Guilhem Ademar

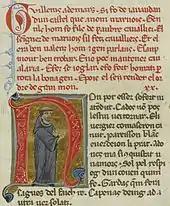
Guillem as a monk. The text of his "vida" is in red above him (BnF ms. 854).

One of Guilhem's more famous pieces is "Non pot esser sofert ni atendut", a sensuous "canso" of courtly love wherein he is wishing that his lady's husband would go far away. It has presented a riddle for its dating through references to two Spanish kings: a "rey Ferrans" ("king Ferdinand") and "reis N'Amfos, cui dopton li masmut / e.l mieiller coms de la crestiantat" ("king Don Alfonso, whom the Almohads fear / and the greatest count in Christendom"). Ferrans may be either Ferdinand II of León (died 1188) or Ferdinand III of Castile (began reigning in 1217), both of whom present difficulties because their reigns lie outside the usual dating of Guilhem's career. The Alfonso could be Alfonso II of Aragon (contemporary with Ferdinand II), who was also the Count of Barcelona. It could also be Alfonso IX of León, Ferdinand II's successor, whose kingdom lay about as far away as Guilhem could possibly hope to send his lover's husband; or Alfonso VIII of Castile, whose exploits against the Almohads culminated in the definitive victory at Las Navas in 1212. Since Guilhem wrote a poem sometime between 1215 and 1217 in which he referred to Raymond VI of Toulouse as "En Raimon, mon seigner" ("Lord Raymond, my lord"), it has also be posited that the "mieiller coms" referred to in the previous work is Raymond, who was with Alfonso at Las Navas in 1212. Guilhem may thus have had in mind the events of Las Navas and been writing at a time after Ferdinand III's succession. Guilhem may have even been at Las Navas with Raymond.